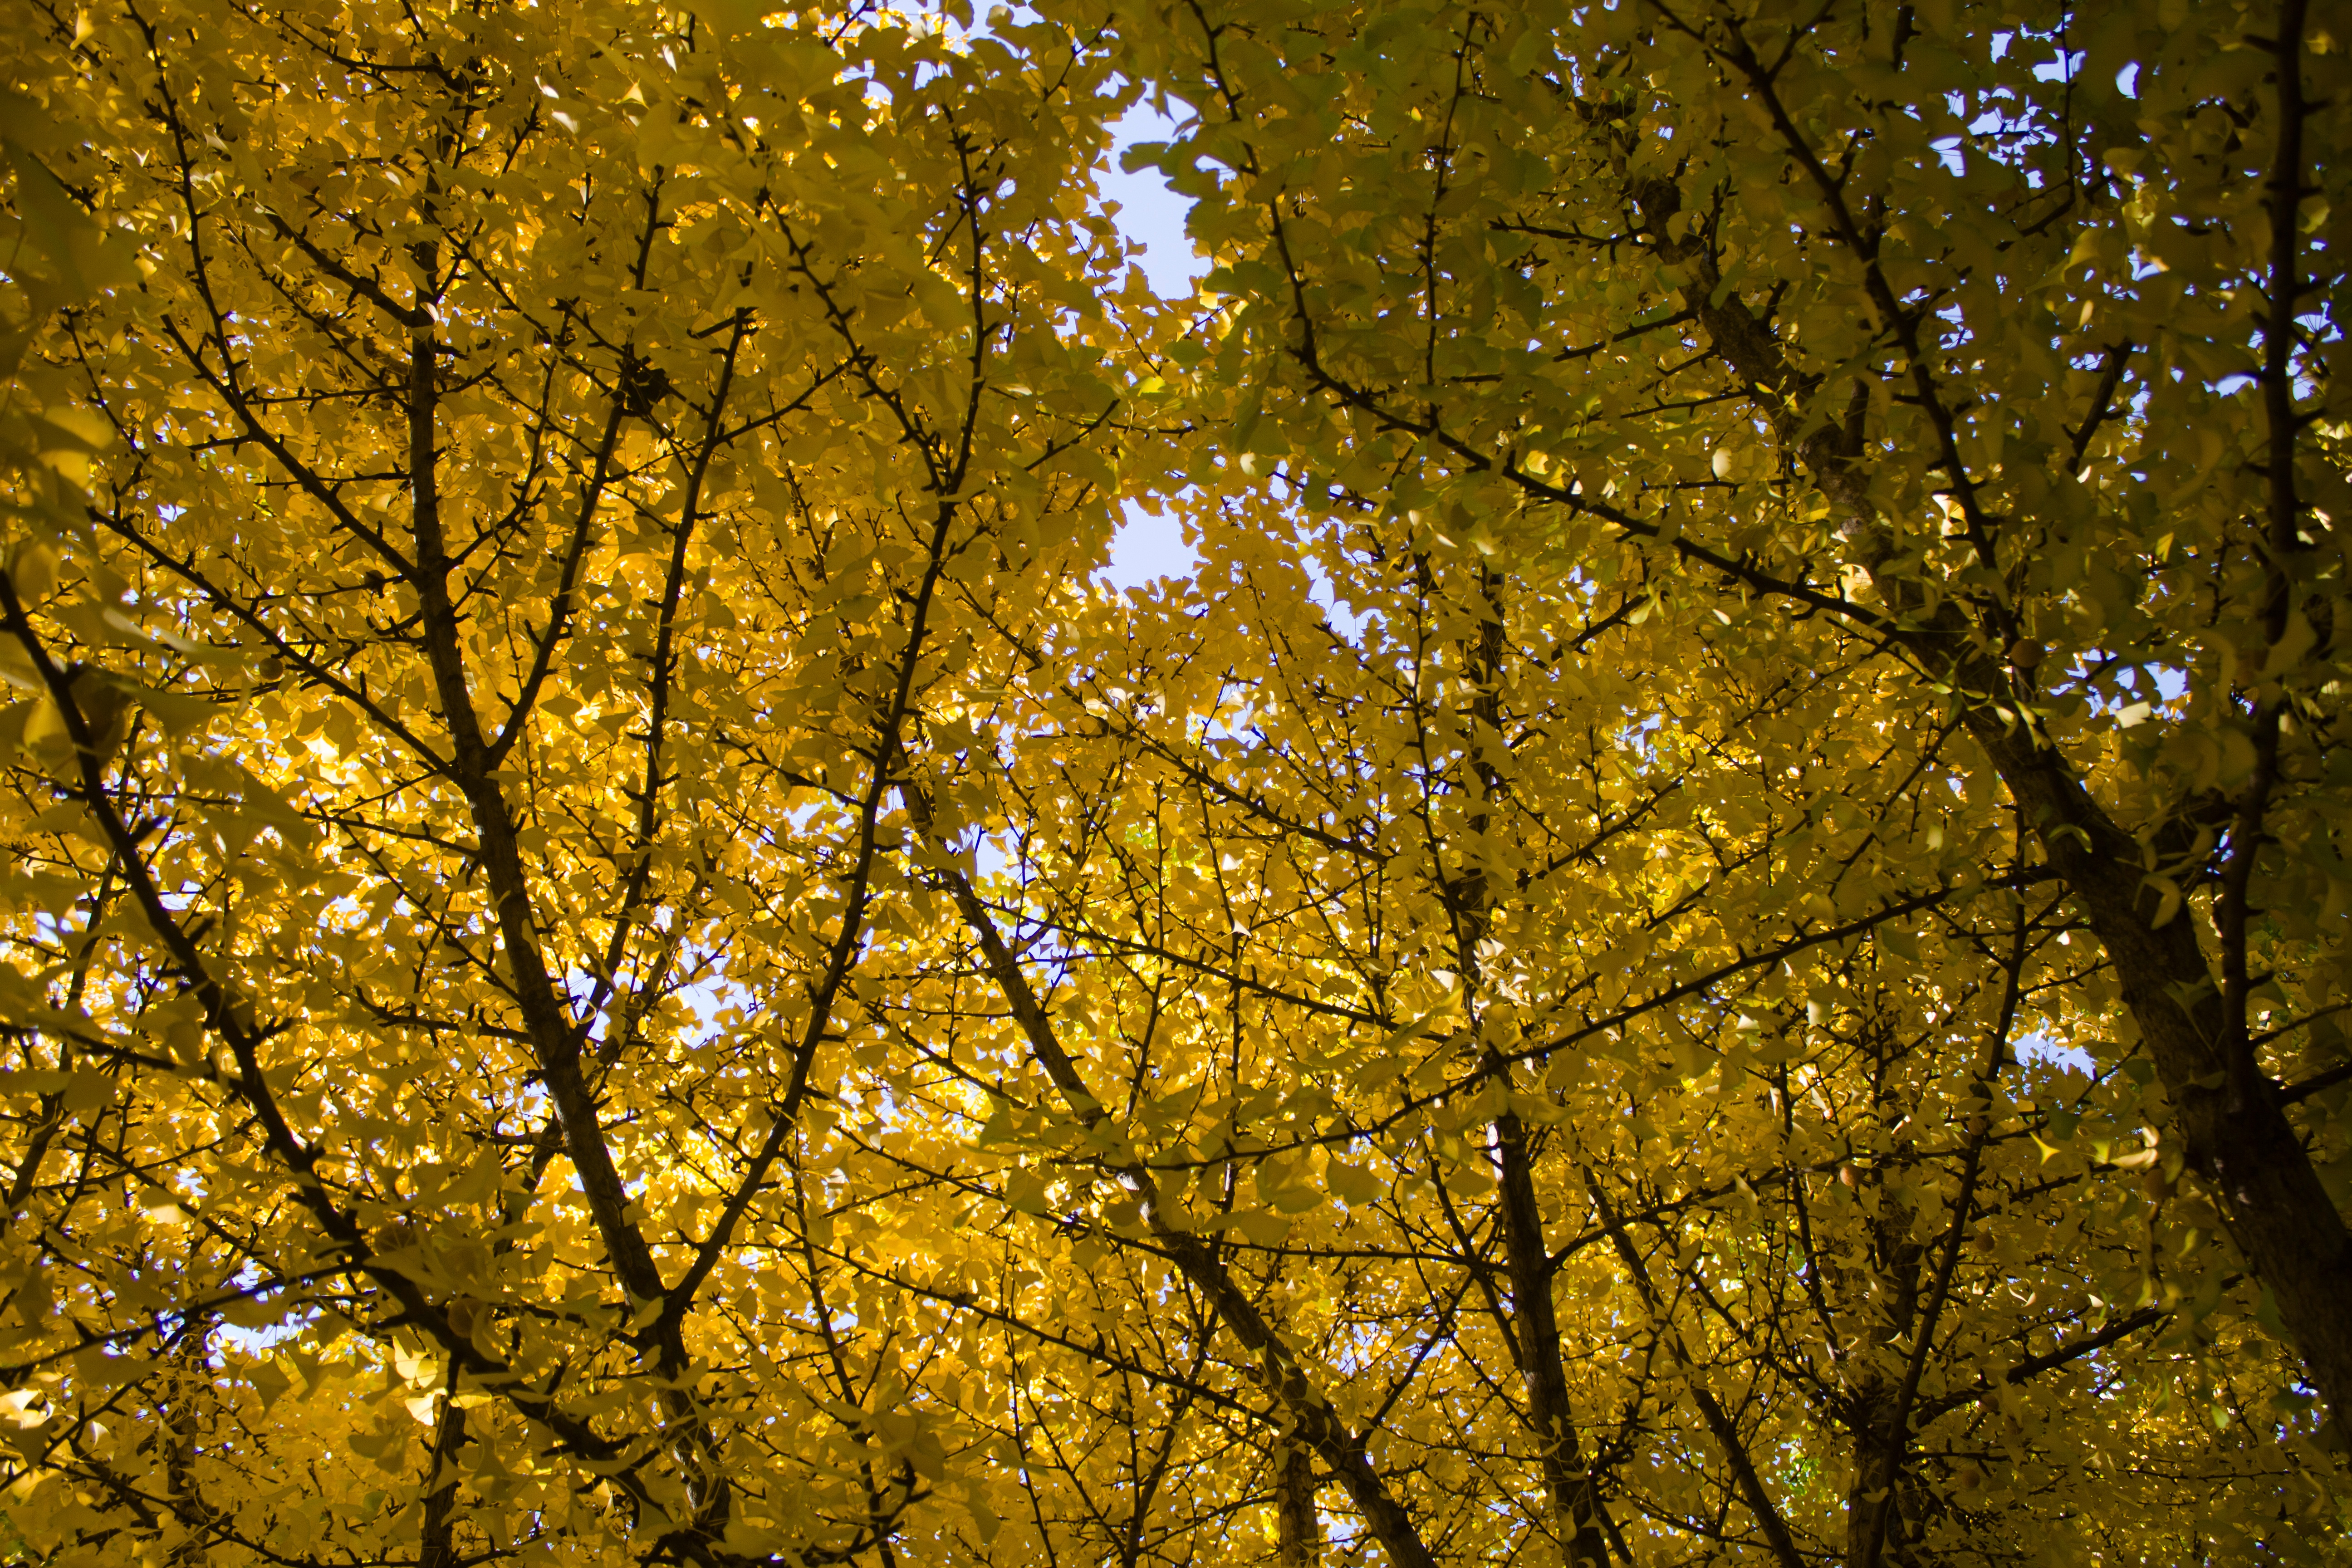
tree, forest, branch, plant, sunlight, leaf, autumn, season, deciduous, woodland, flowering plant, maidenhair tree, woody plant, land plant